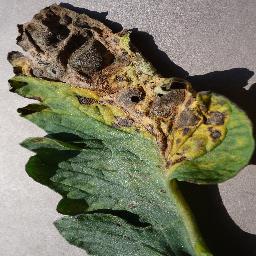
Label: Tomato___Early_blight